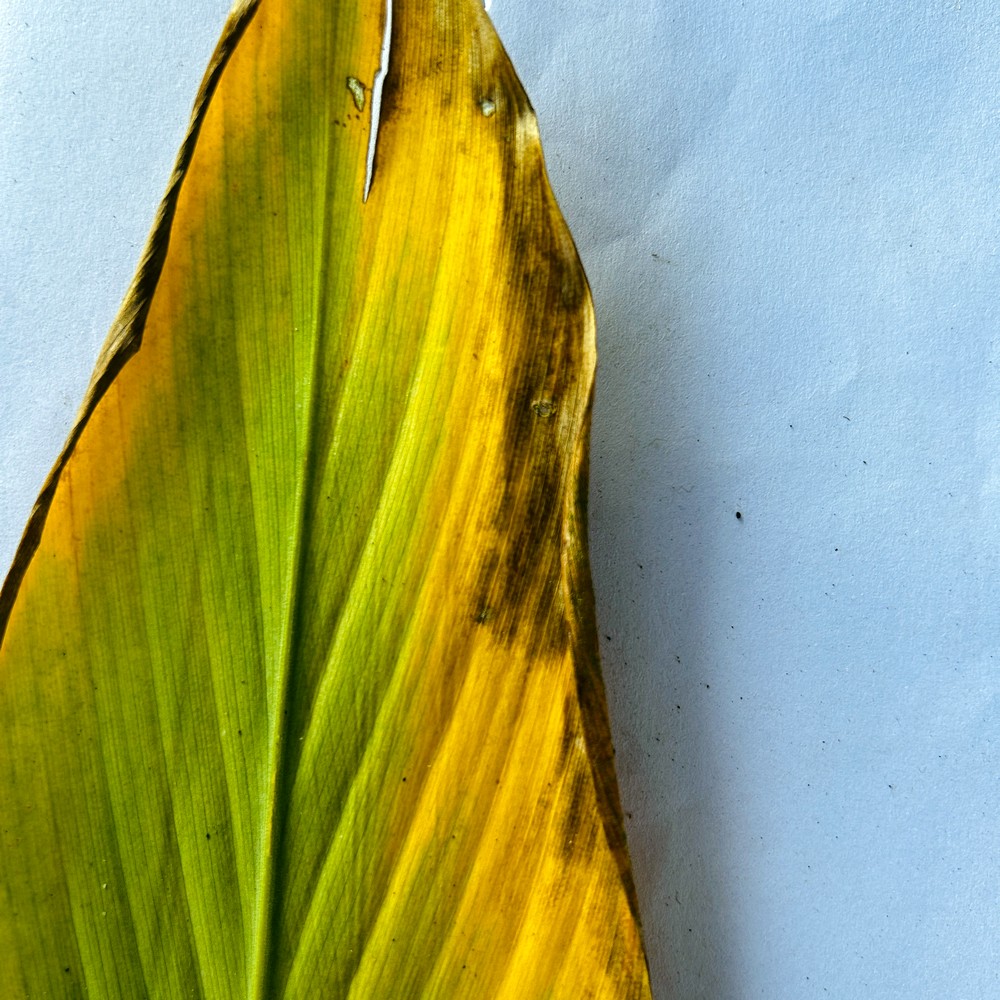
Label: Leaf Blotch